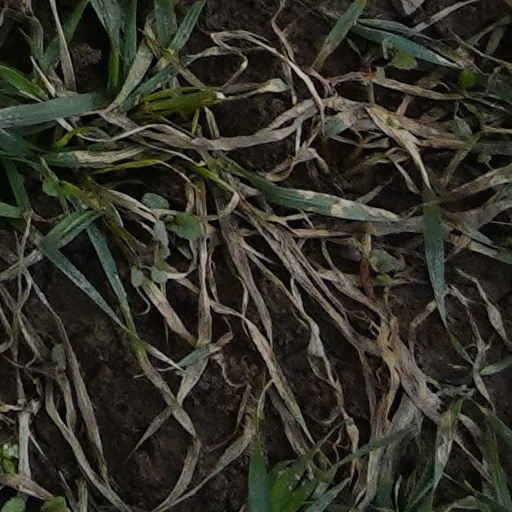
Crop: wheat